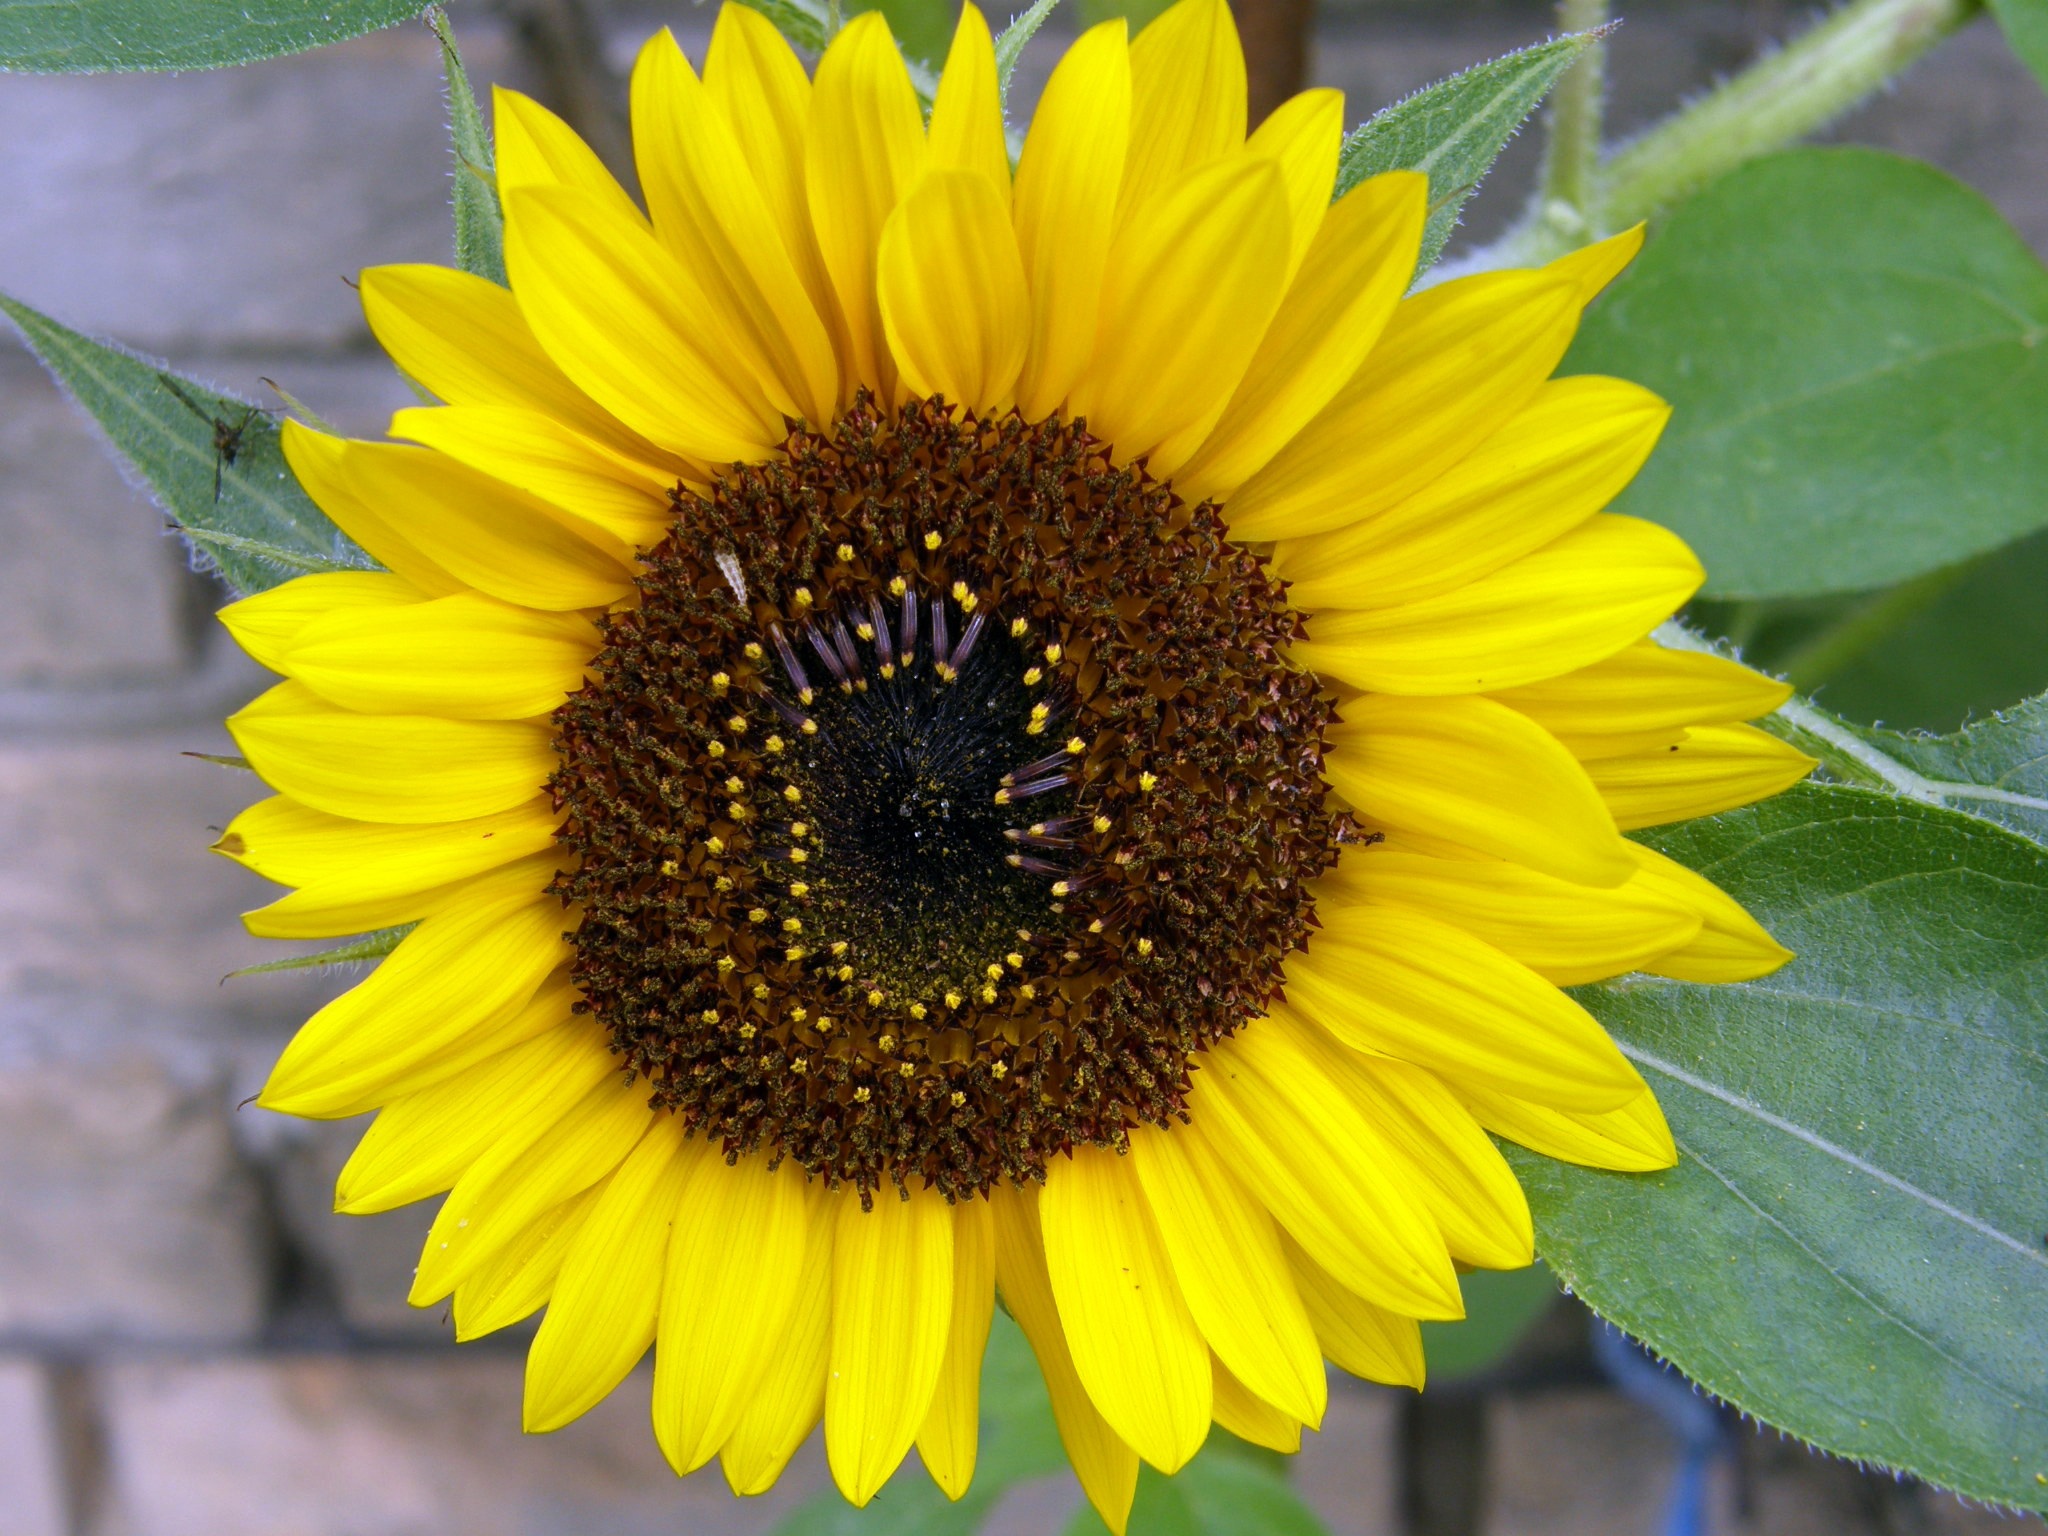
nature, plant, flower, petal, summer, produce, macro, yellow, close, flora, sunflower, sun flower, vegetarian food, macro photography, flowering plant, daisy family, sunflower seed, annual plant, plant stem, land plant